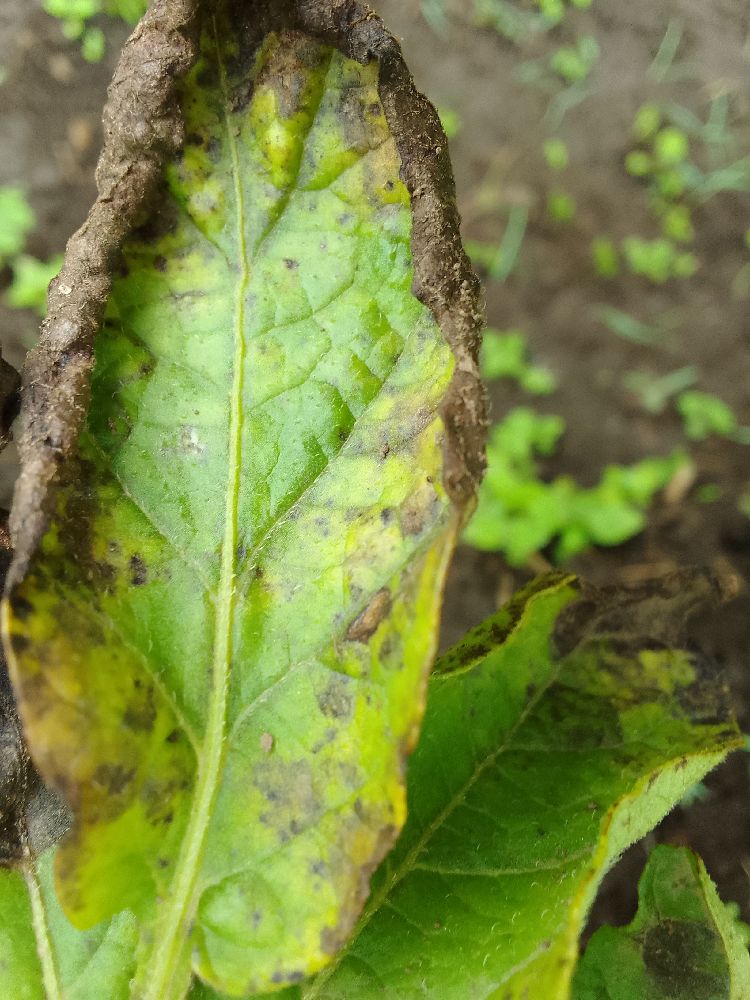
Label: Early blight